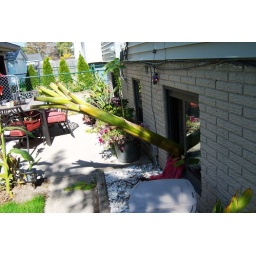
Ice Cream Banana in kitchen sink